St. John the Baptist Catholic Church (Brinkley, Arkansas)

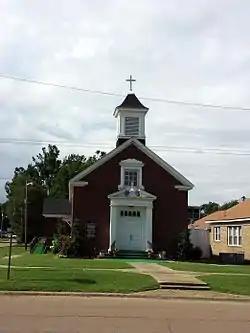

St. John the Baptist Catholic Church is a historic church at the junction of New Orleans and W. Ash Street, SW corner in Brinkley, Arkansas. It was listed on the National Register of Historic Places in 1992.